Pulmonary drug delivery

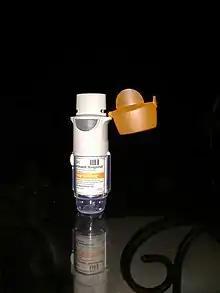
Soft-mist inhaler, Respimat

Soft-mist inhaler aerosolized a fixed dose of liquid drug formulation into inhalable tiny particles through an extremely fine nozzle system using the energy generated by the lever-compressed spring, without the use of propellants. The slow and prolonged duration of aerosolization facilitates the patient's coordination between inhaler actuation and inhalation.